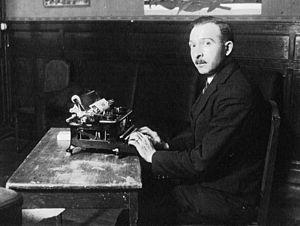
La phrase Portez ce vieux whisky au juge blond qui fume est un pangramme. Sans être le plus ancien ni le plus court, c’est sans doute le plus célèbre des pangrammes en langue française. Parfois attribué à tort à l’écrivain Georges Perec, il est en fait attesté dès 1921 comme exercice de dactylographie et a été popularisé par les méthodes enseignant cette technique. Plusieurs auteurs se sont intéressés à ce pangramme sous l’angle de la contrainte littéraire et l’ont soumis à divers types de réécriture. Il a par ailleurs été critiqué pour ses présupposés sociologiques.